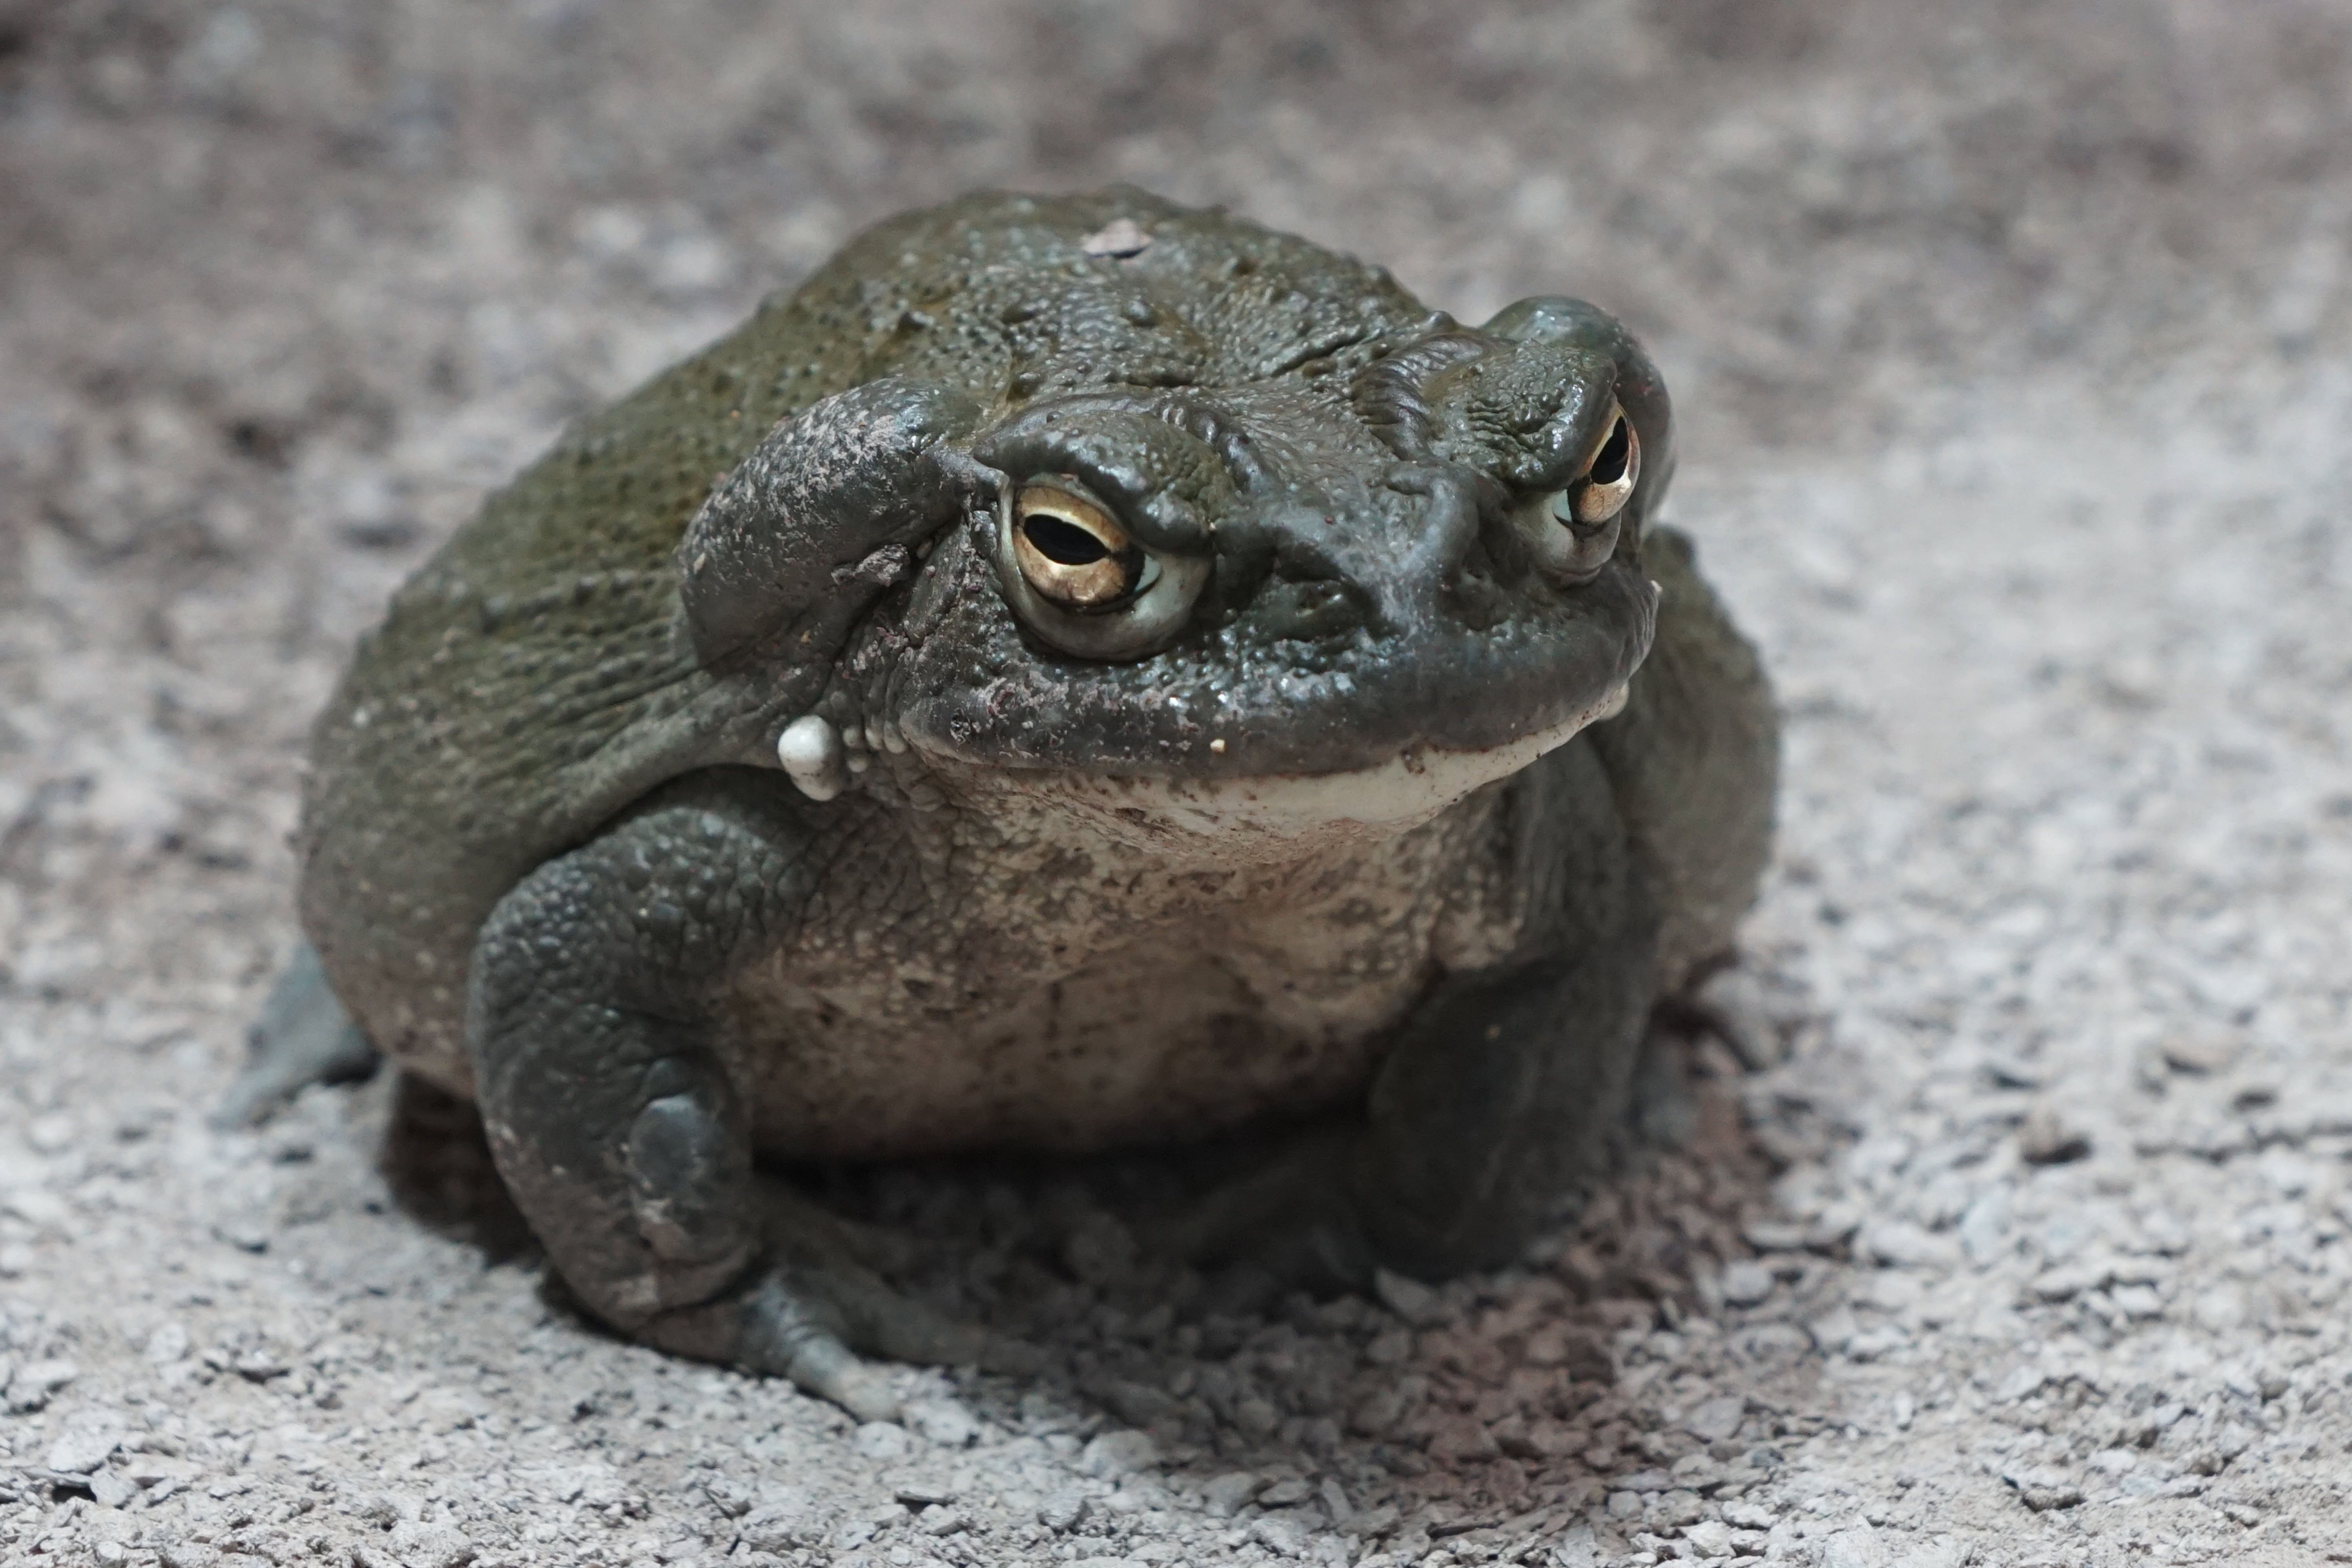
wildlife, zoo, frog, toad, amphibian, fauna, close up, vertebrate, terrarium, bullfrog, ranidae